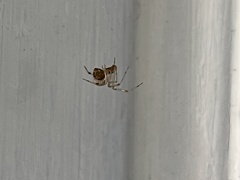
Species: Parasteatoda_tepidariorum